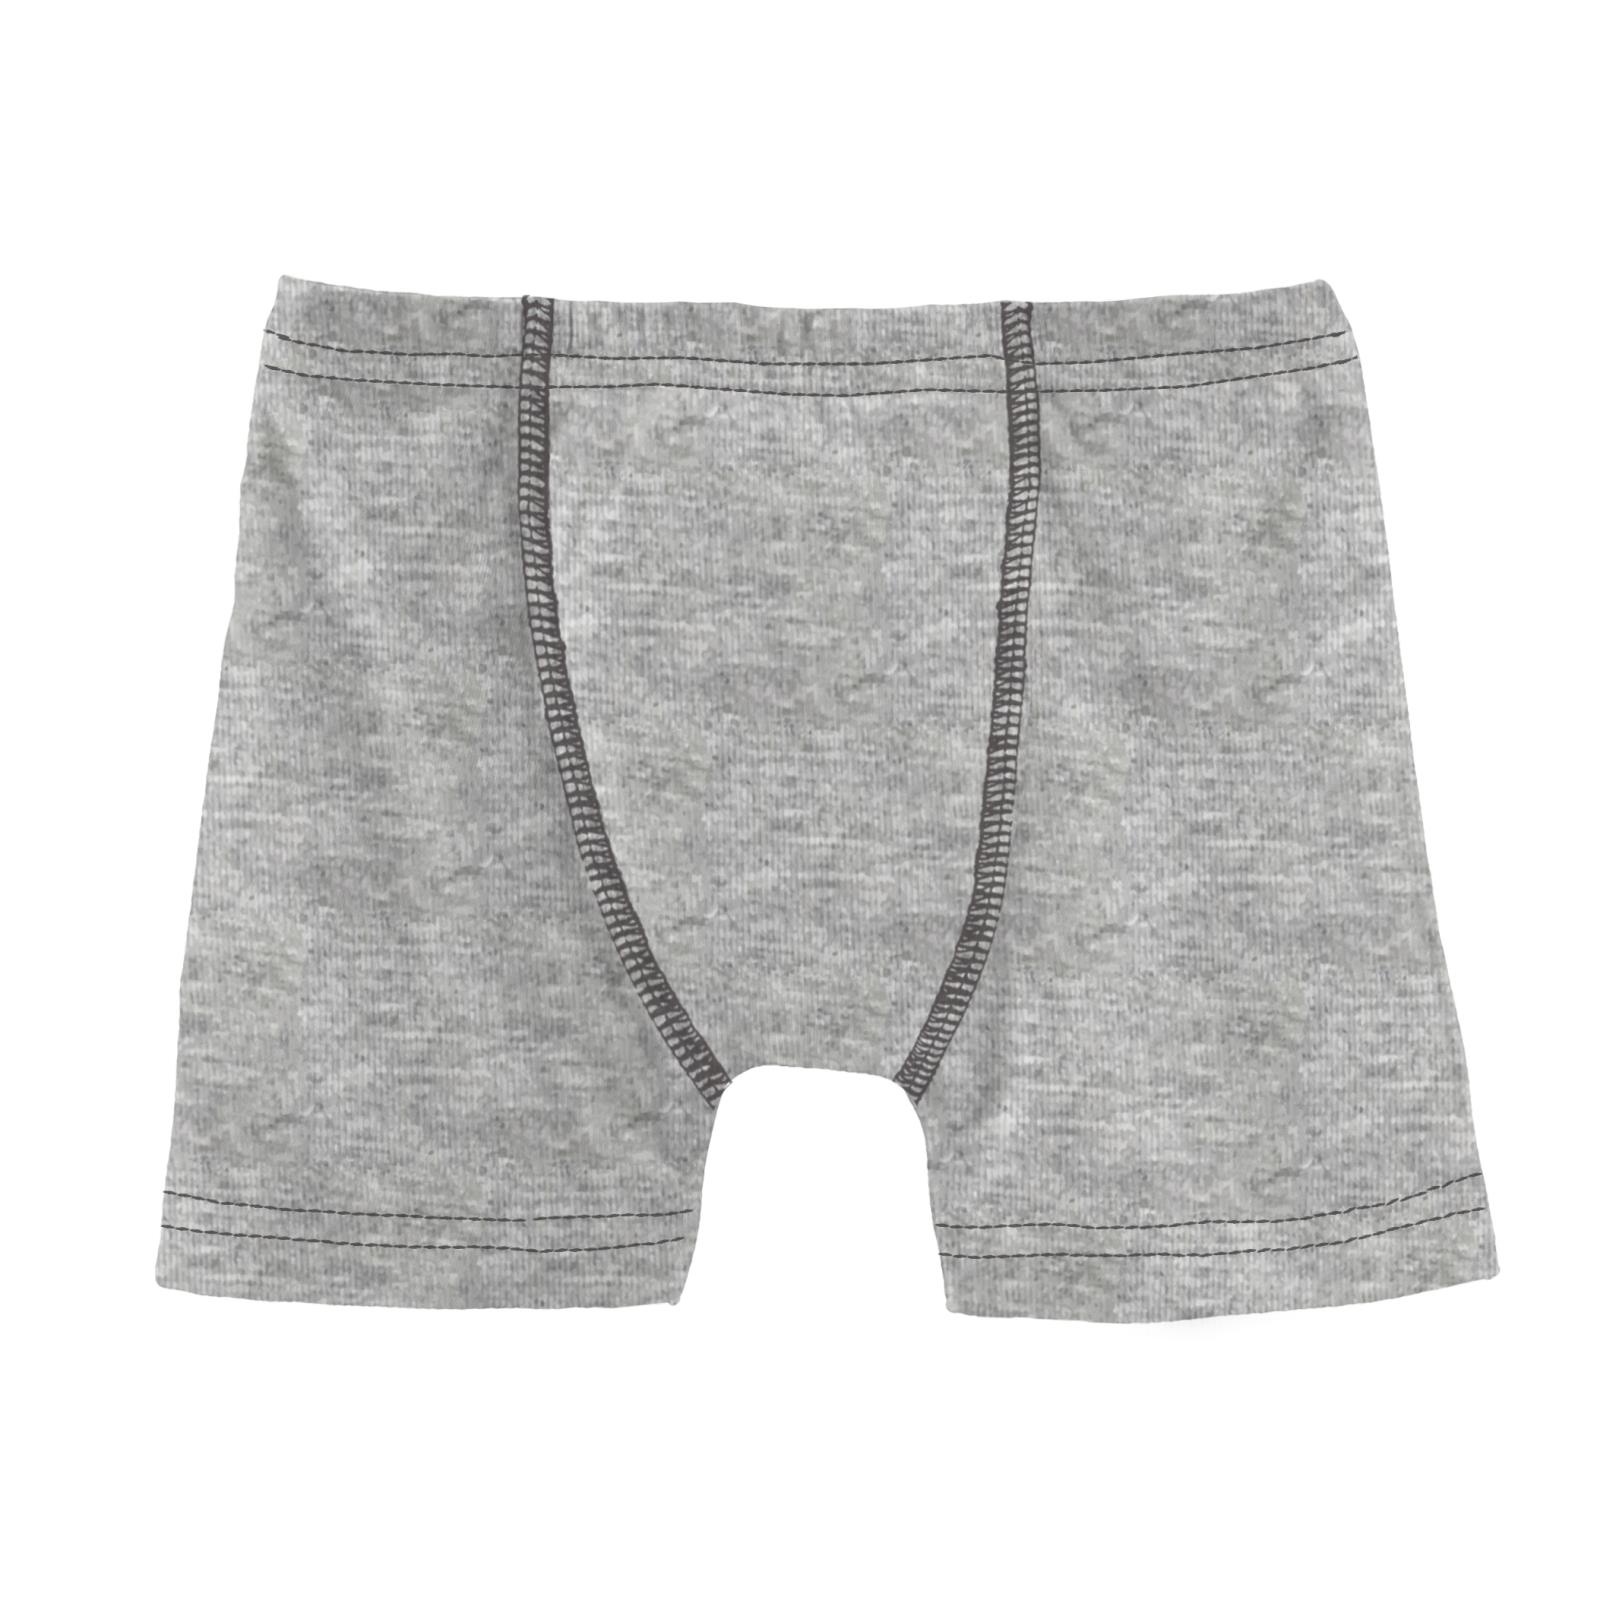
Heathered Mist With Midnight Solid Boys Boxer Brief - Select Size
SBB9-0-K-YRS-HMMN Stock up on essentials with our mix-n-match Boxer Briefs. Created with our signature fabric for super softness and added breathability, these boxers are sure to be the go-to for your little guy. Available in a variety of prints to match his unique style. Features: Single boxer brief style underwear Comfortable, elasticized waistband Tag-free label inside back waist for extra comfort Made from our signature fabric (95% Viscose from Bamboo, 5% Spandex)
Brand: Kickee Pants
Category: Apparel & Accessories > Clothing > Boys' Underwear > Boys' Underpants > Boxer Briefs